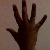
The image shows a hand gesture representing the number 5 in Indian Sign Language.